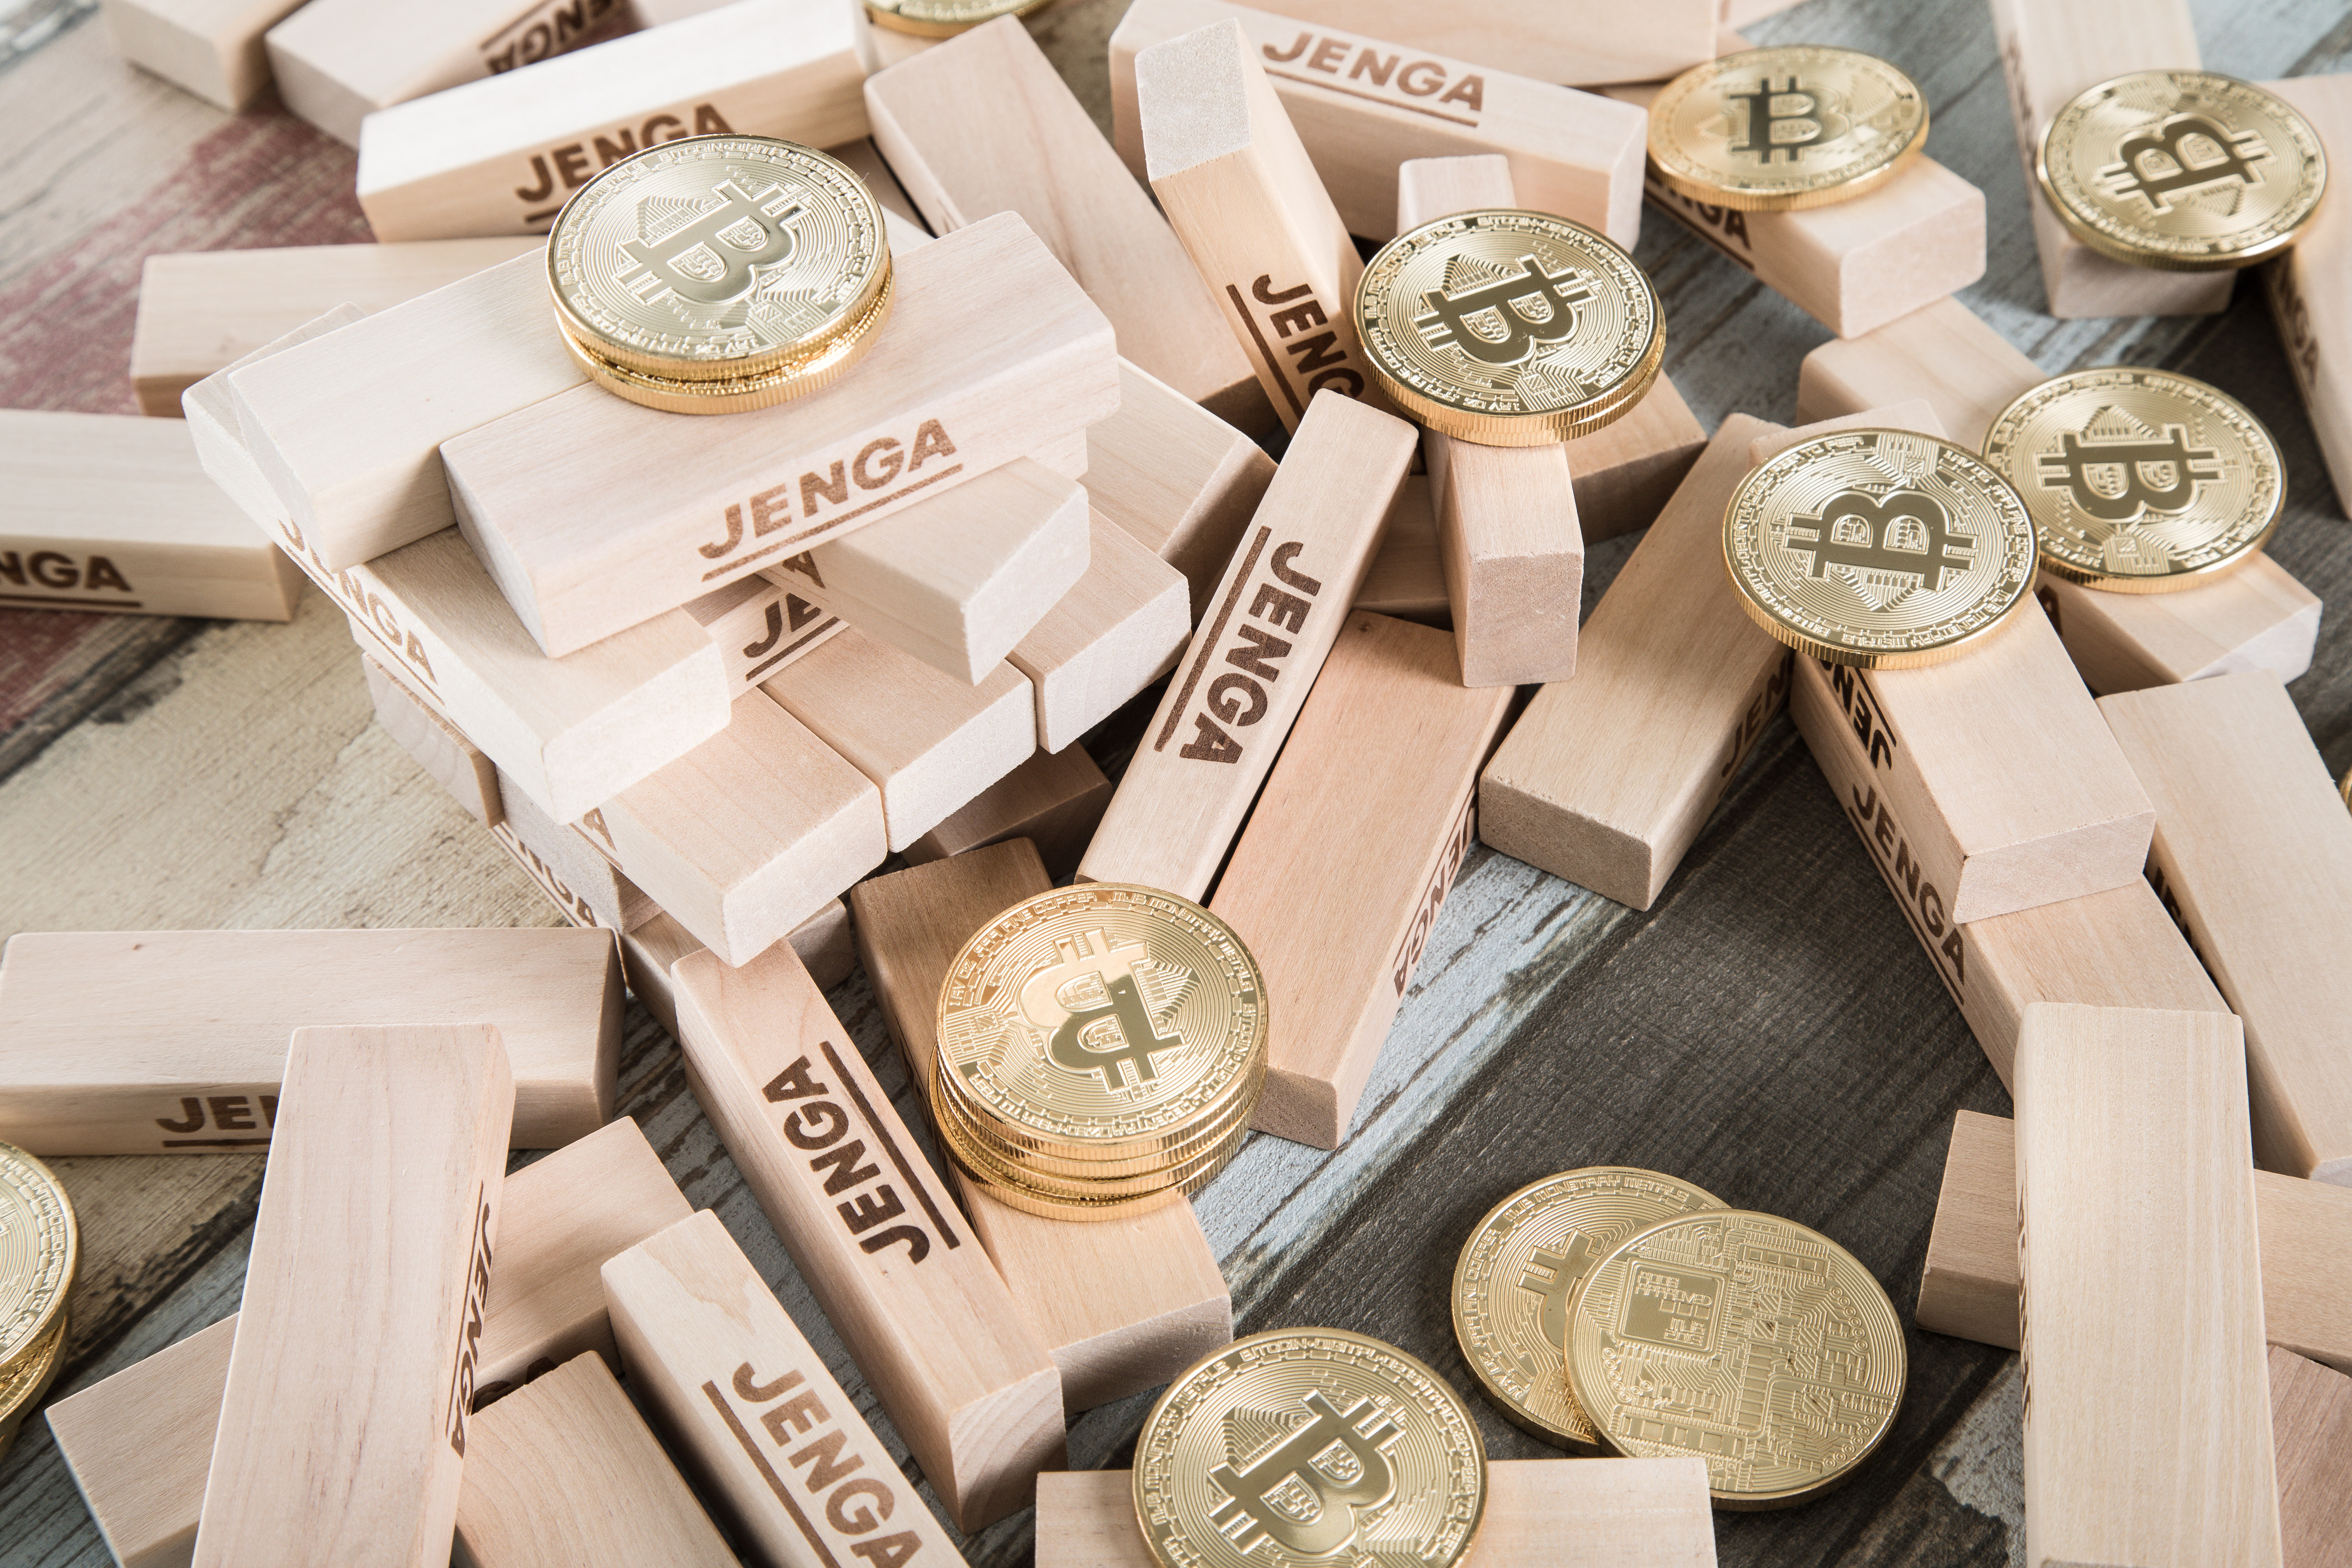
bitcoin, money, currency, cash, saving, wood, stock photography, coin, paper, party favor, paper product